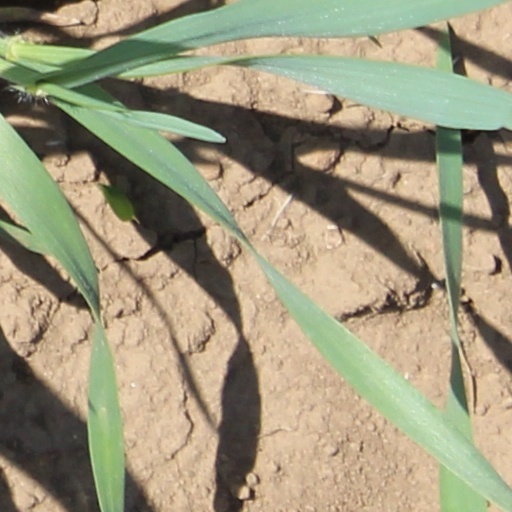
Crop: wheat